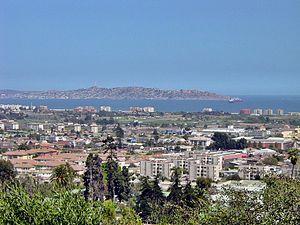
La Serena est une ville et une commune du Chili située dans la province d'Elqui et la région de Coquimbo. C'est une des villes du Chili donnant sur l'océan Pacifique, situé au nord de Coquimbo. Sa fondation en tant que commune remonte au 26 août 1549, ce qui en fait l'une des plus anciennes villes du pays. En 2012, elle est peuplée d'environ 250 000 habitants.